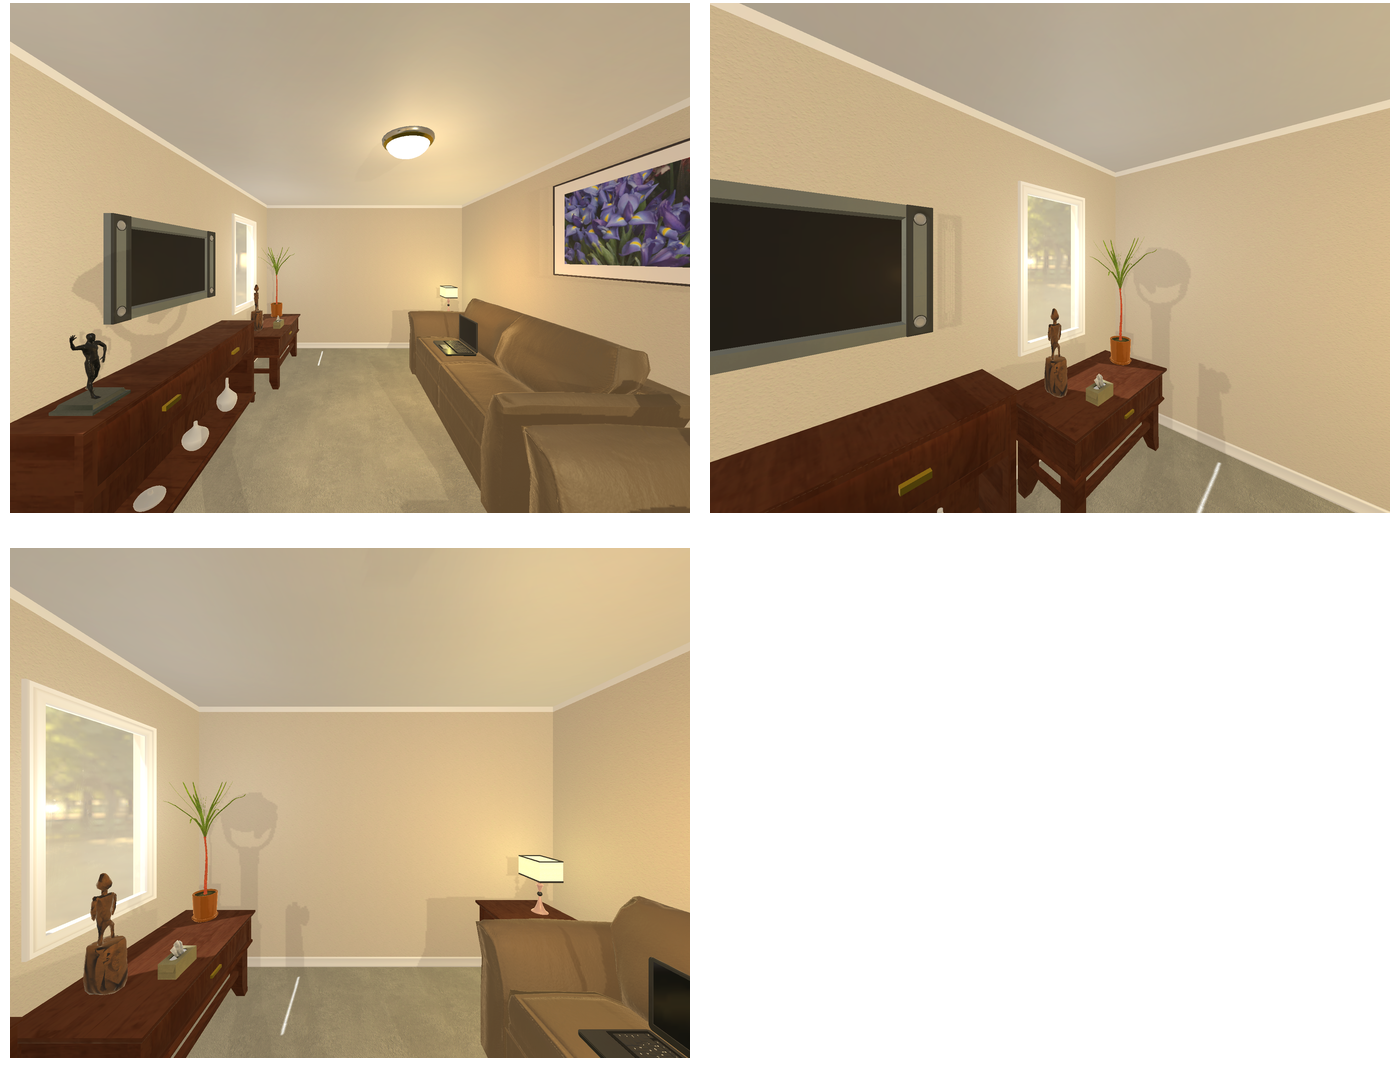Task instruction: Open the cabinet.
Answer: {"task_instruction": "Open the cabinet.", "nodes": ["cabinet", "handle"], "edges": [{"functional_relationship": "openorclose", "object1": "handle", "object2": "cabinet", "spatial_relations": ["close", "in_front_of"], "is_touching": true}], "action_type": "pull", "function_type": "open_close_control"}